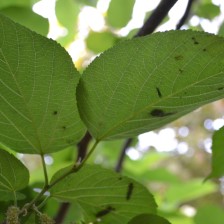
Variety: TaiwanMeacho